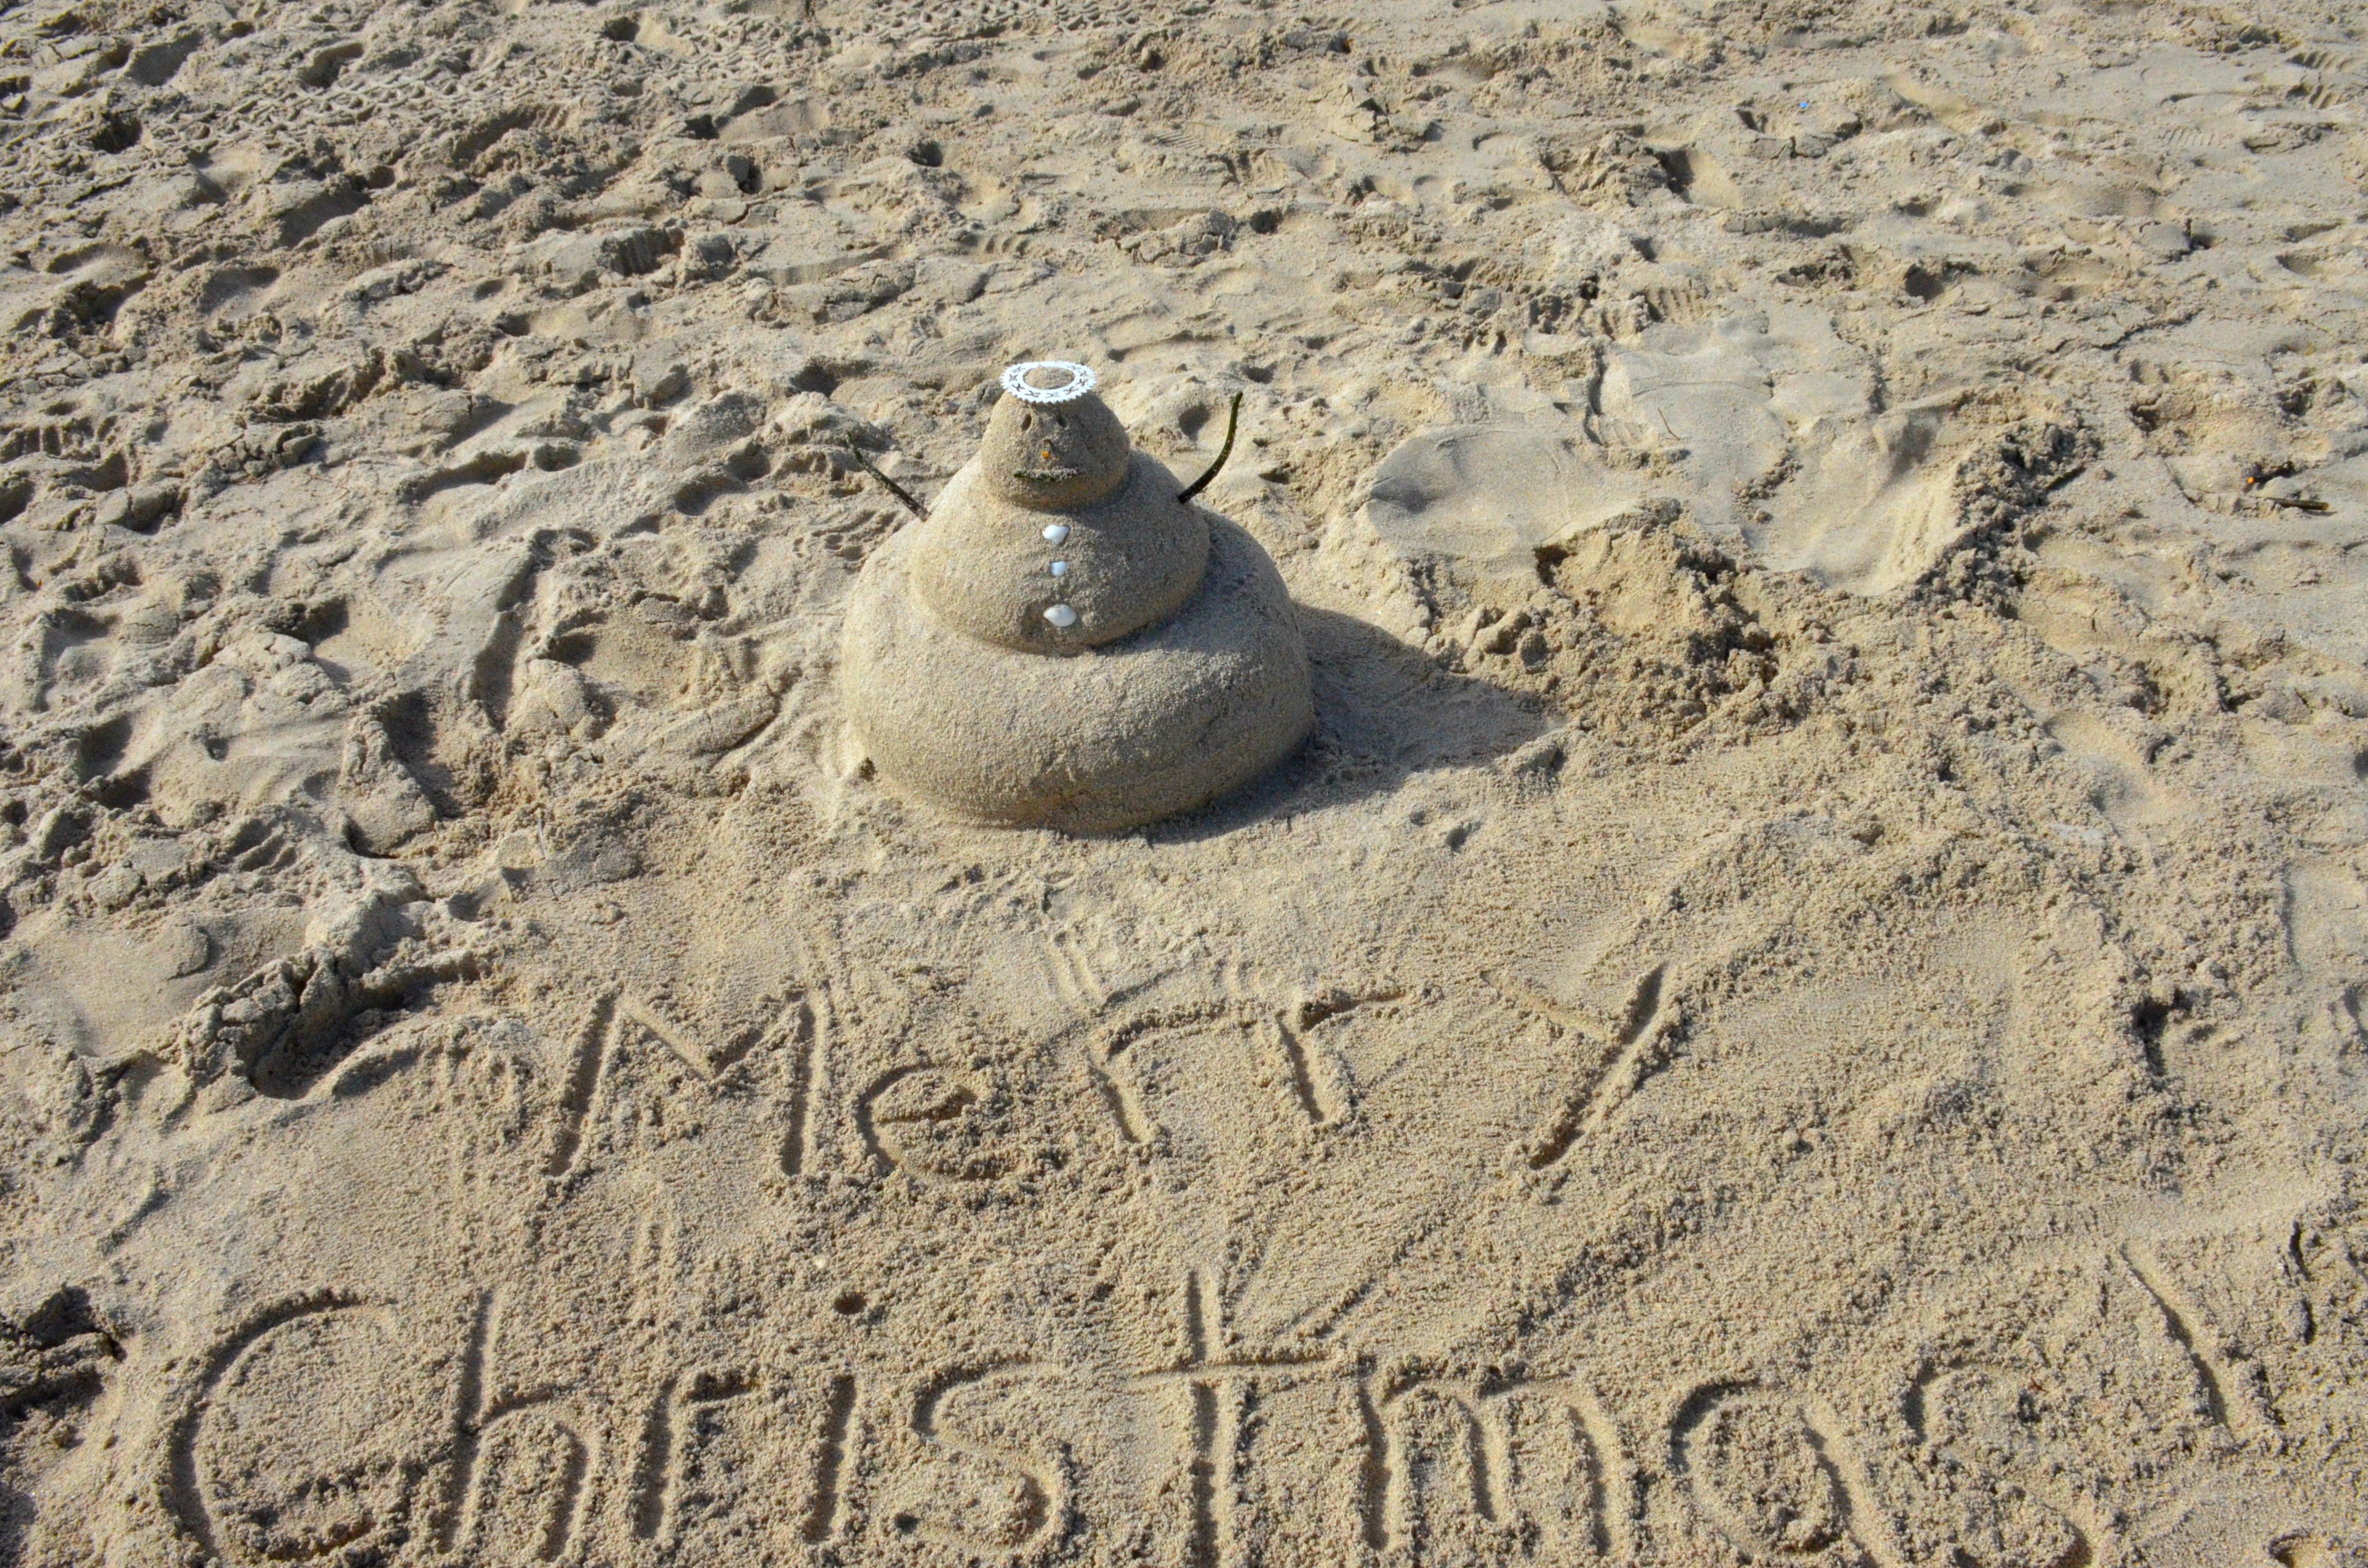
sea, sand, rock, mud, soil, material, sculpture, art, geology, temple, miami, xmas, florida, ancient history, south beach, sand man